Question: Please indicate a possible affordance area of the axe that can be used for chopping
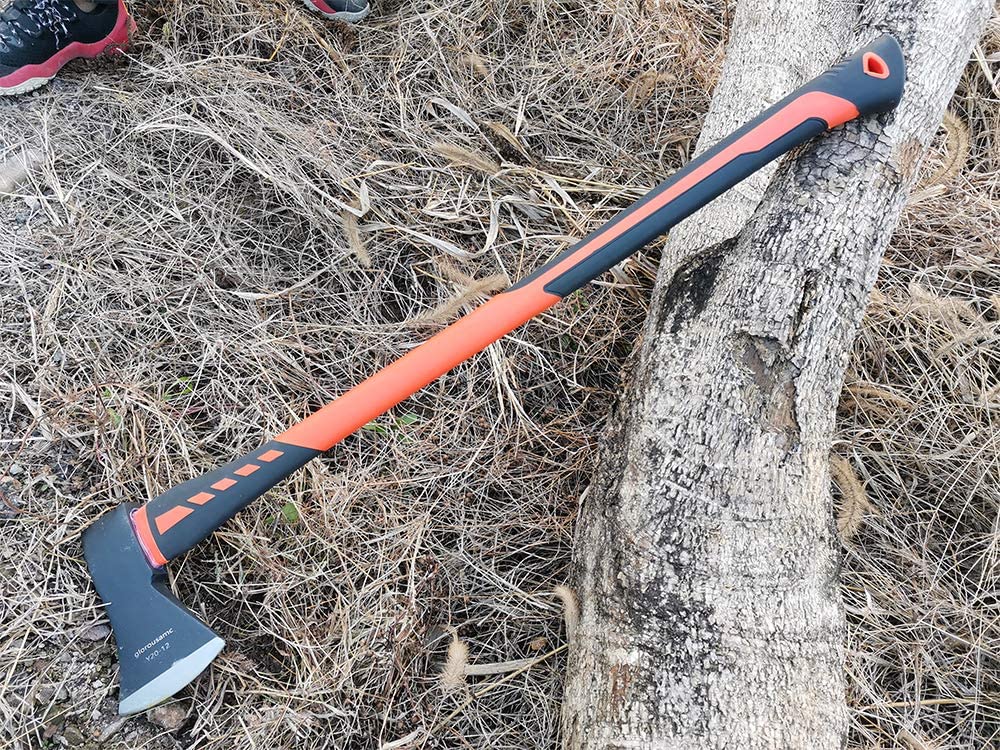
Answer: [75.5, 444.5, 265.5, 711.5]